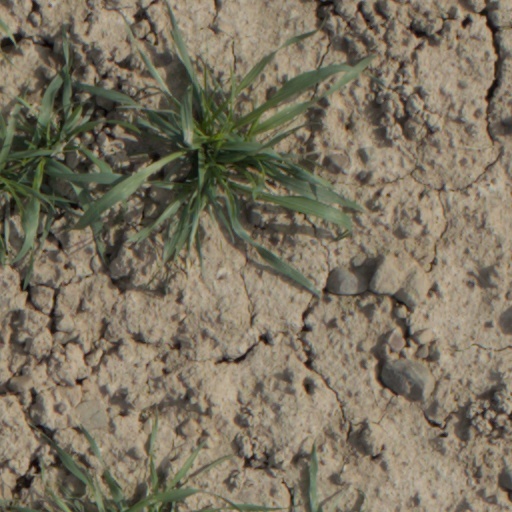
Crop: wheat